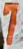
Number: 7